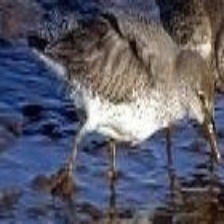
Species: RED KNOT
Scientific name: CALIDRIS CANUTUS
ImageNet parent category: red-backed_sandpiper